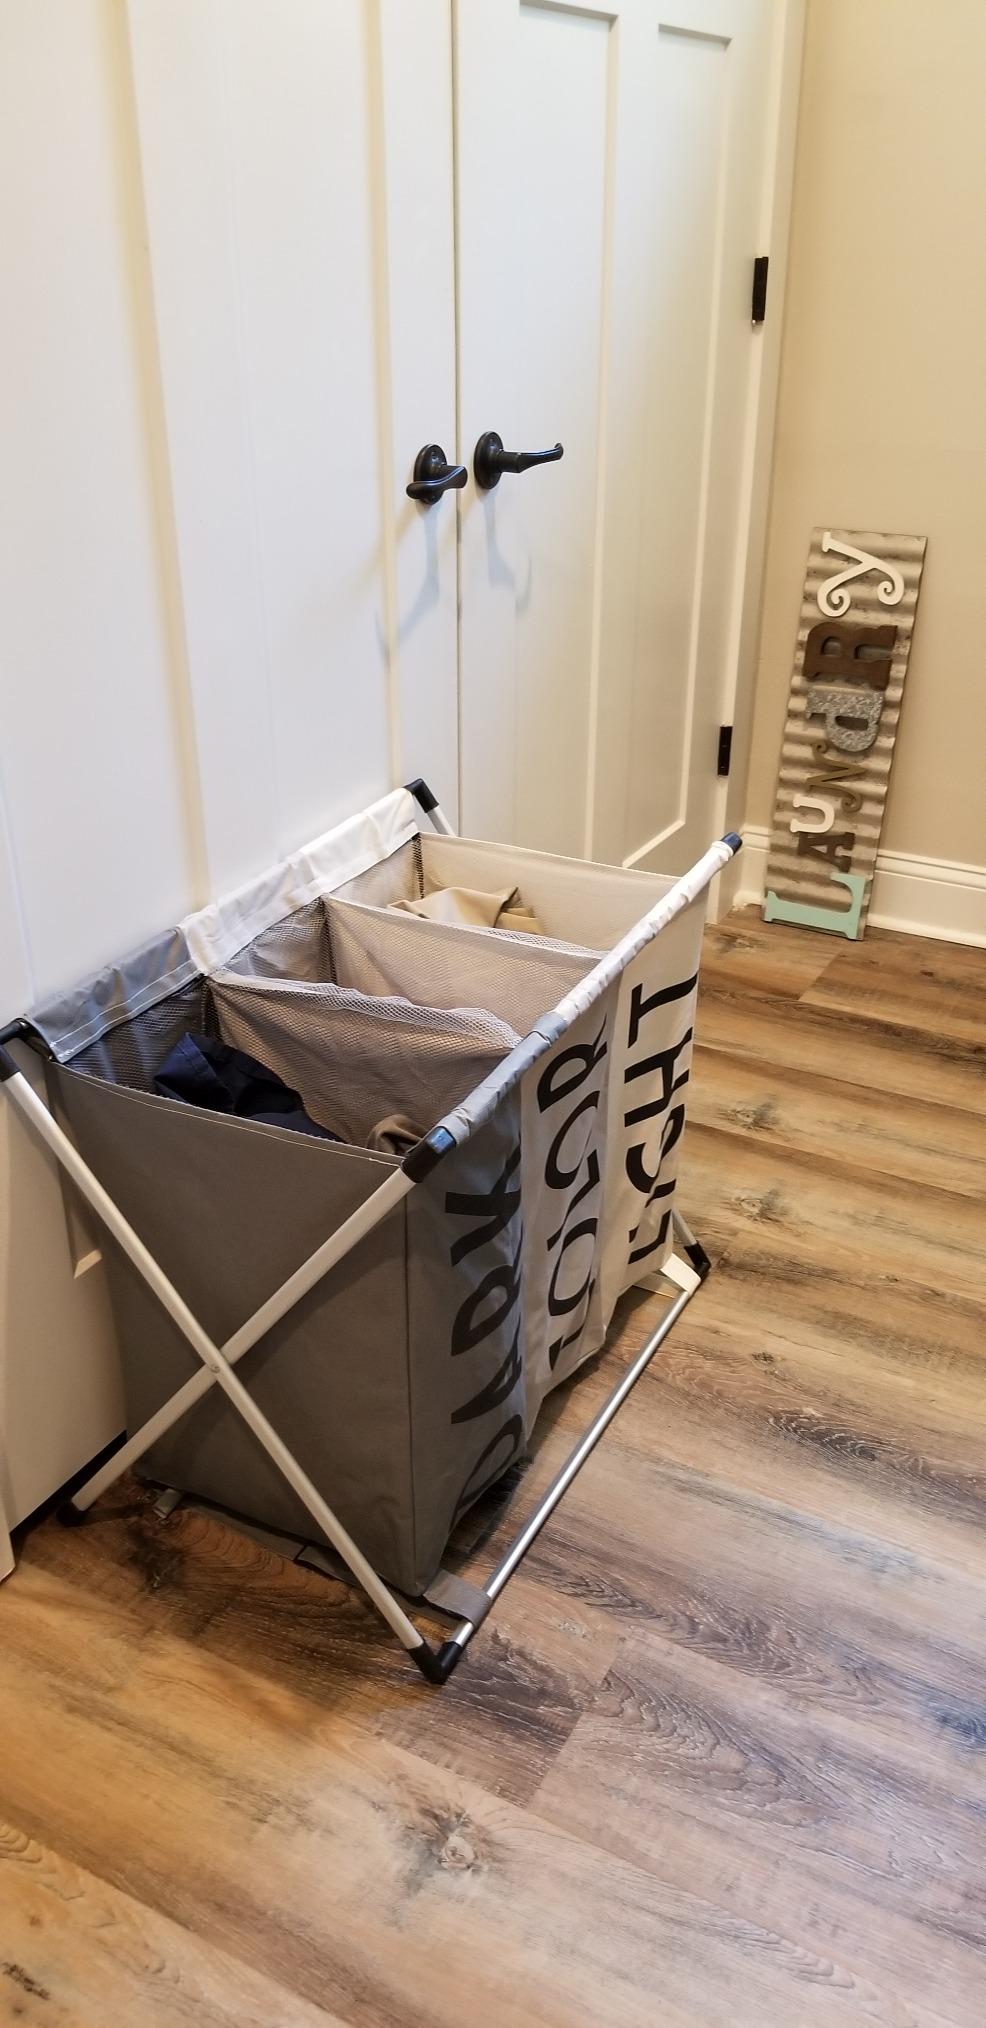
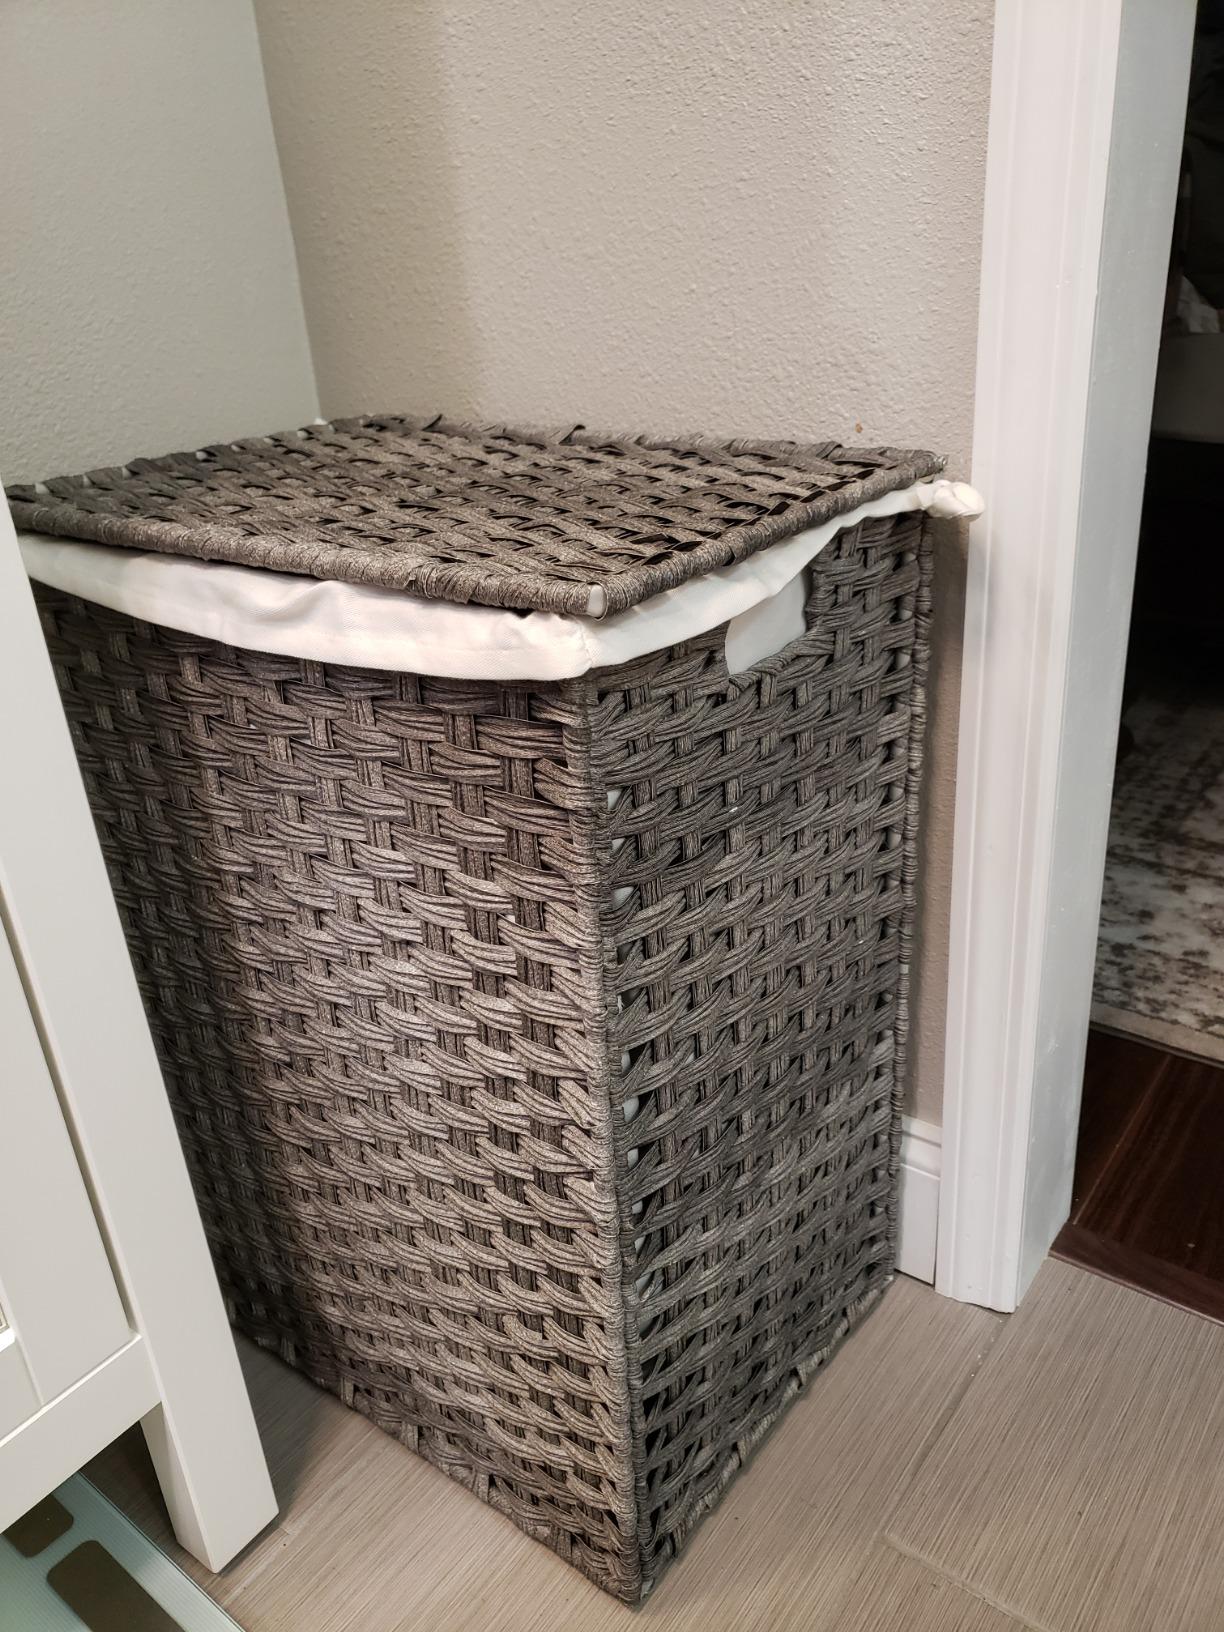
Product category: items_hamper
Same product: no